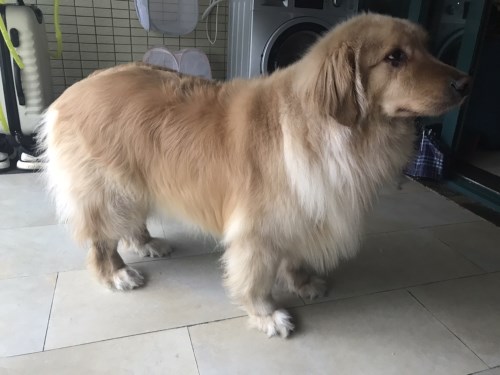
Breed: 5355-n000126-golden_retriever